Gilbert and Marshall Islands campaign

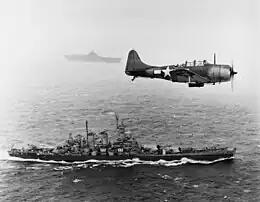
An SBD Dauntless flies patrol over USS "Washington" and USS "Lexington" during the Gilbert and Marshall islands campaign

The Gilbert and Marshall Islands campaign was a series of engagements fought from August 1942 to February 1944, in the Pacific theatre of World War II between the United States and Japan. They were the first battles of a large-scale offensive across the Central Pacific by the United States Pacific Fleet and Marine Corps. The goal of the campaign was to establish airfields and naval bases that would allow American air and naval assets to support future operations across the Central Pacific. Operation "Galvanic" and Operation "Kourbash" were the codenames for the Gilberts campaign (in modern Kiribati), and included the seizures of Tarawa and Makin, which took place during the Battle of Tarawa on 20–23 November 1943 and the Battle of Makin on 20–24 November 1943. Operation "Flintlock" and Operation "Catchpole" had the goal of capturing Japanese bases at Kwajalein, Eniwetok, and Majuro in the Marshall Islands.